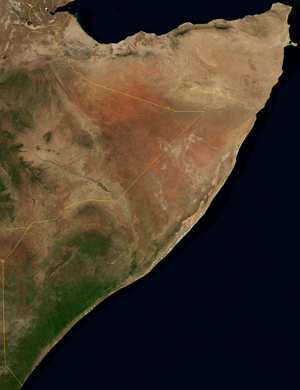
La famine de 2017 en Somalie, un des pays les plus pauvres d'Afrique, est la troisième en 25 ans. Elle fait suite à celles de 1991-1992 et de 2011 : cette dernière avait fait 260 000 morts. Elle survient alors que le pays est en guerre civile depuis les années 1990 et qu'une grande partie de la population est déplacée pour fuir les violences des milices Chababs. De novembre 2016 à juin 2017, 700 000 personnes ont fui leurs foyers pour des camps de déplacés. Cependant, la cause immédiate de cette crise alimentaire n'est pas le conflit mais la sécheresse. Moins catastrophique que celle de 2011, la famine se termine en juin 2017.